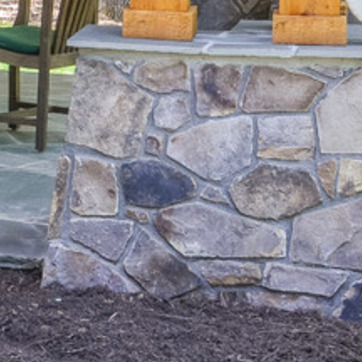
Material: stone